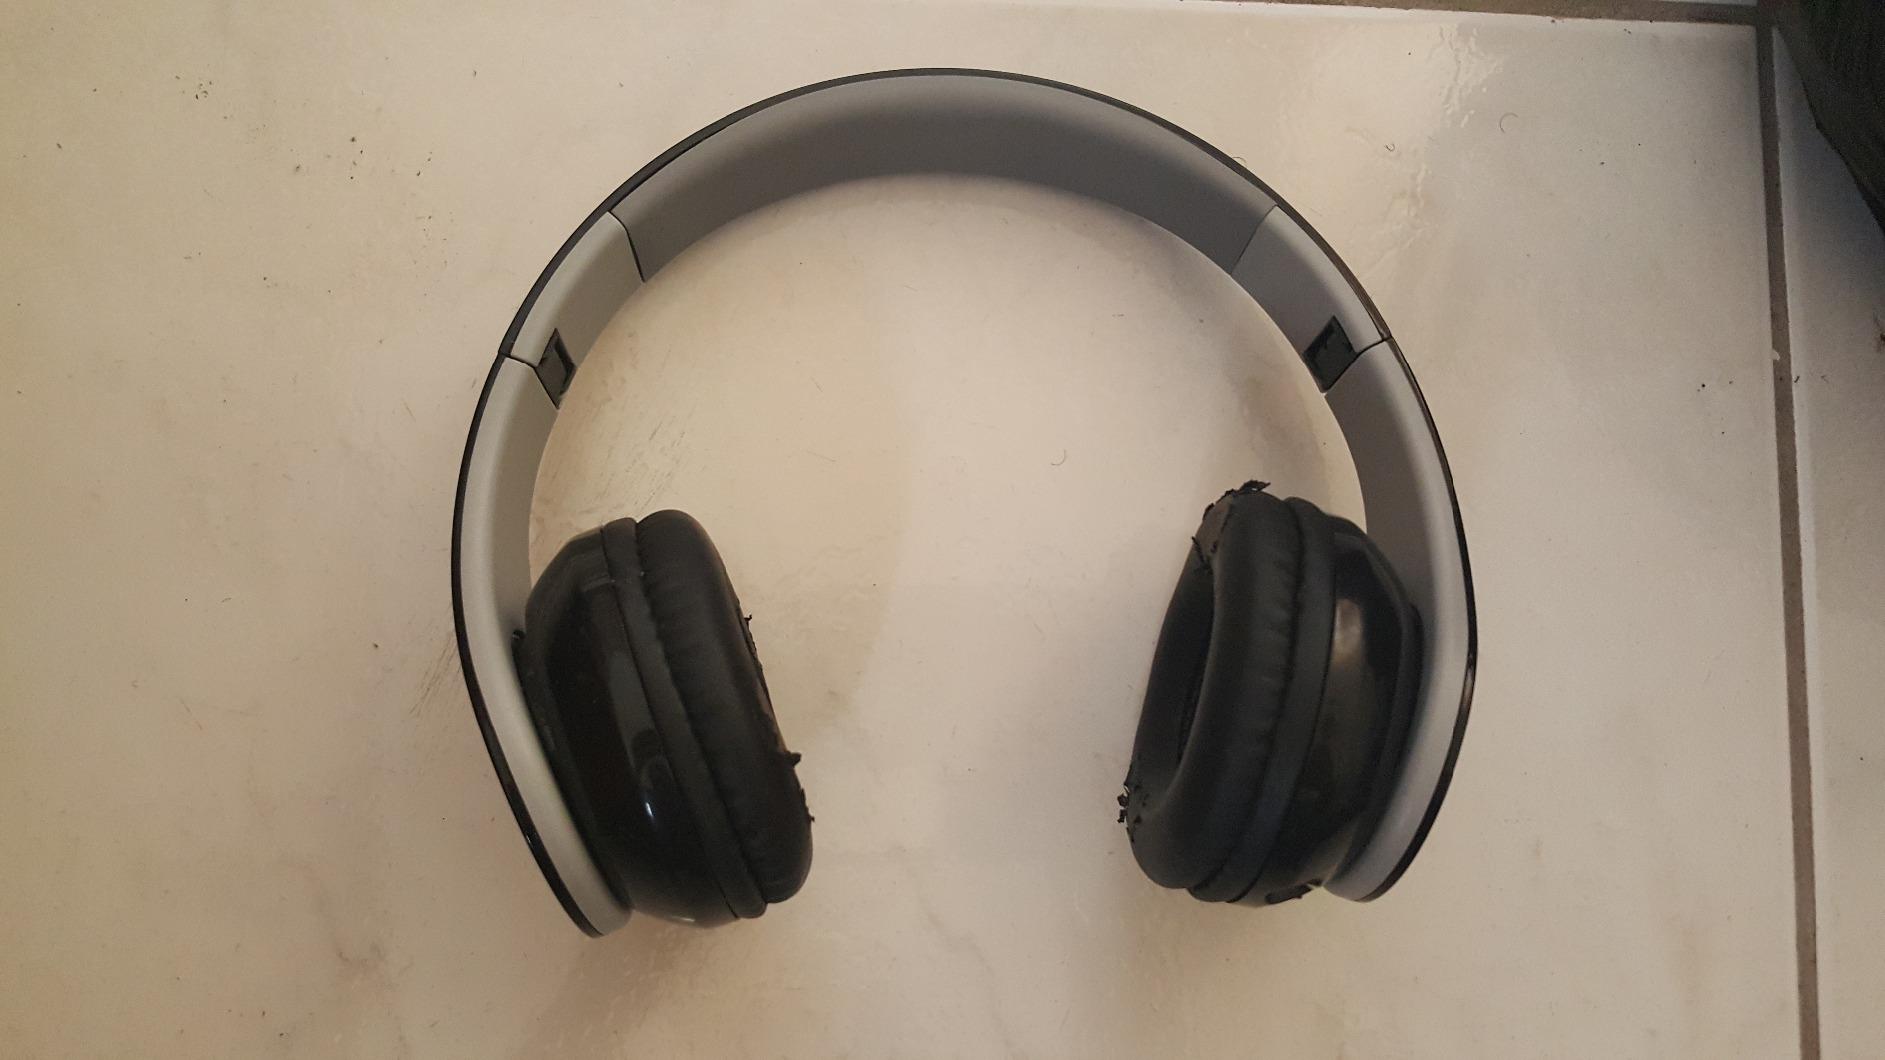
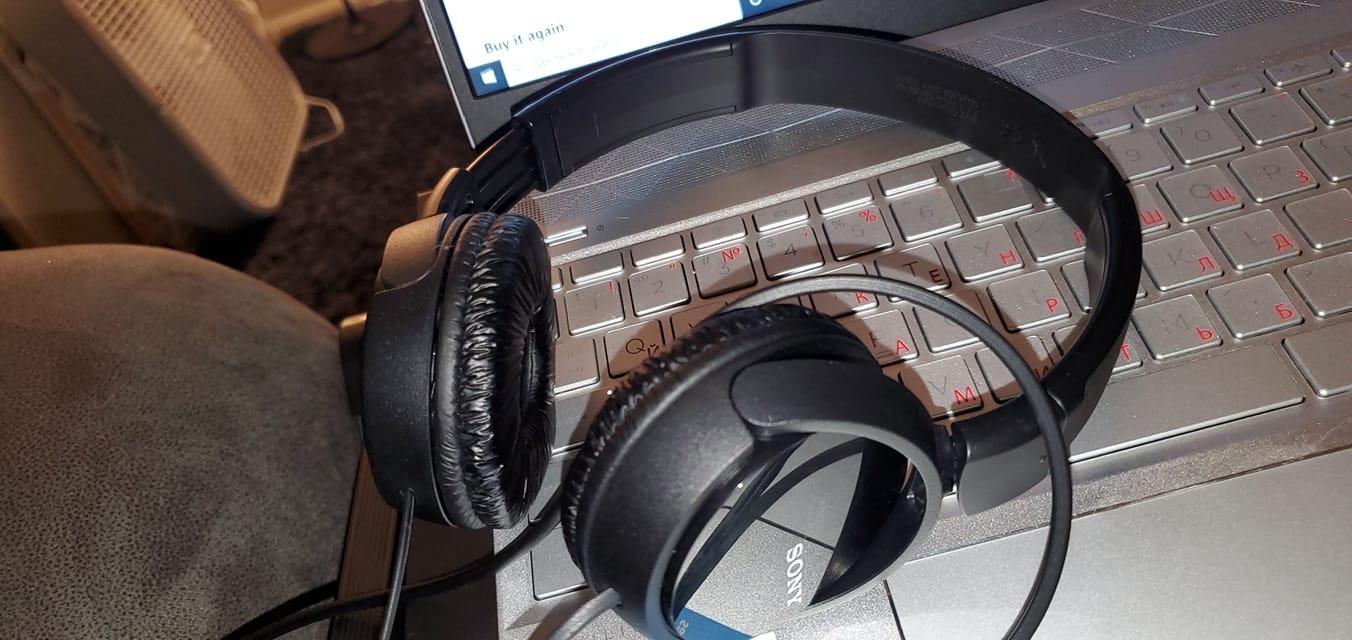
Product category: headphones
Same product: no